Maggie Pierce (actress)

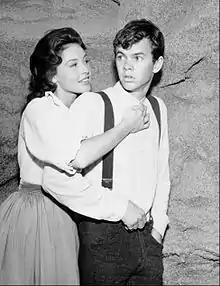
Pierce with Peter Helm in "Wagon Train", 1962

Margaret P. L. Pierce (October 24, 1931 – April 5, 2010) was an American nurse and model who then became a film and television actress. A former MGM contract player, she had a starring role on the 1965-1966 television series "My Mother the Car".